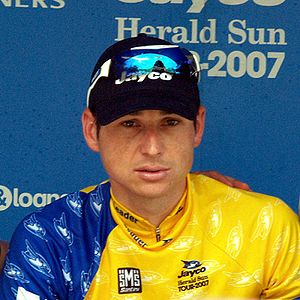
Matthew Wilson
Matthew Wilson er en australsk professionel cykelrytter, som cykler for det professionelle cykelhold Unibet.com.